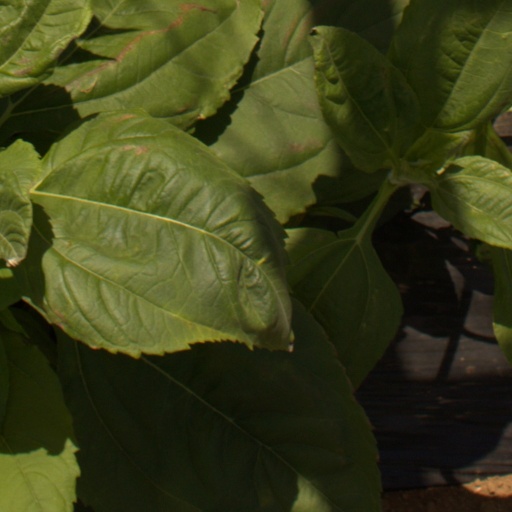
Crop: Jerusalem artichoke